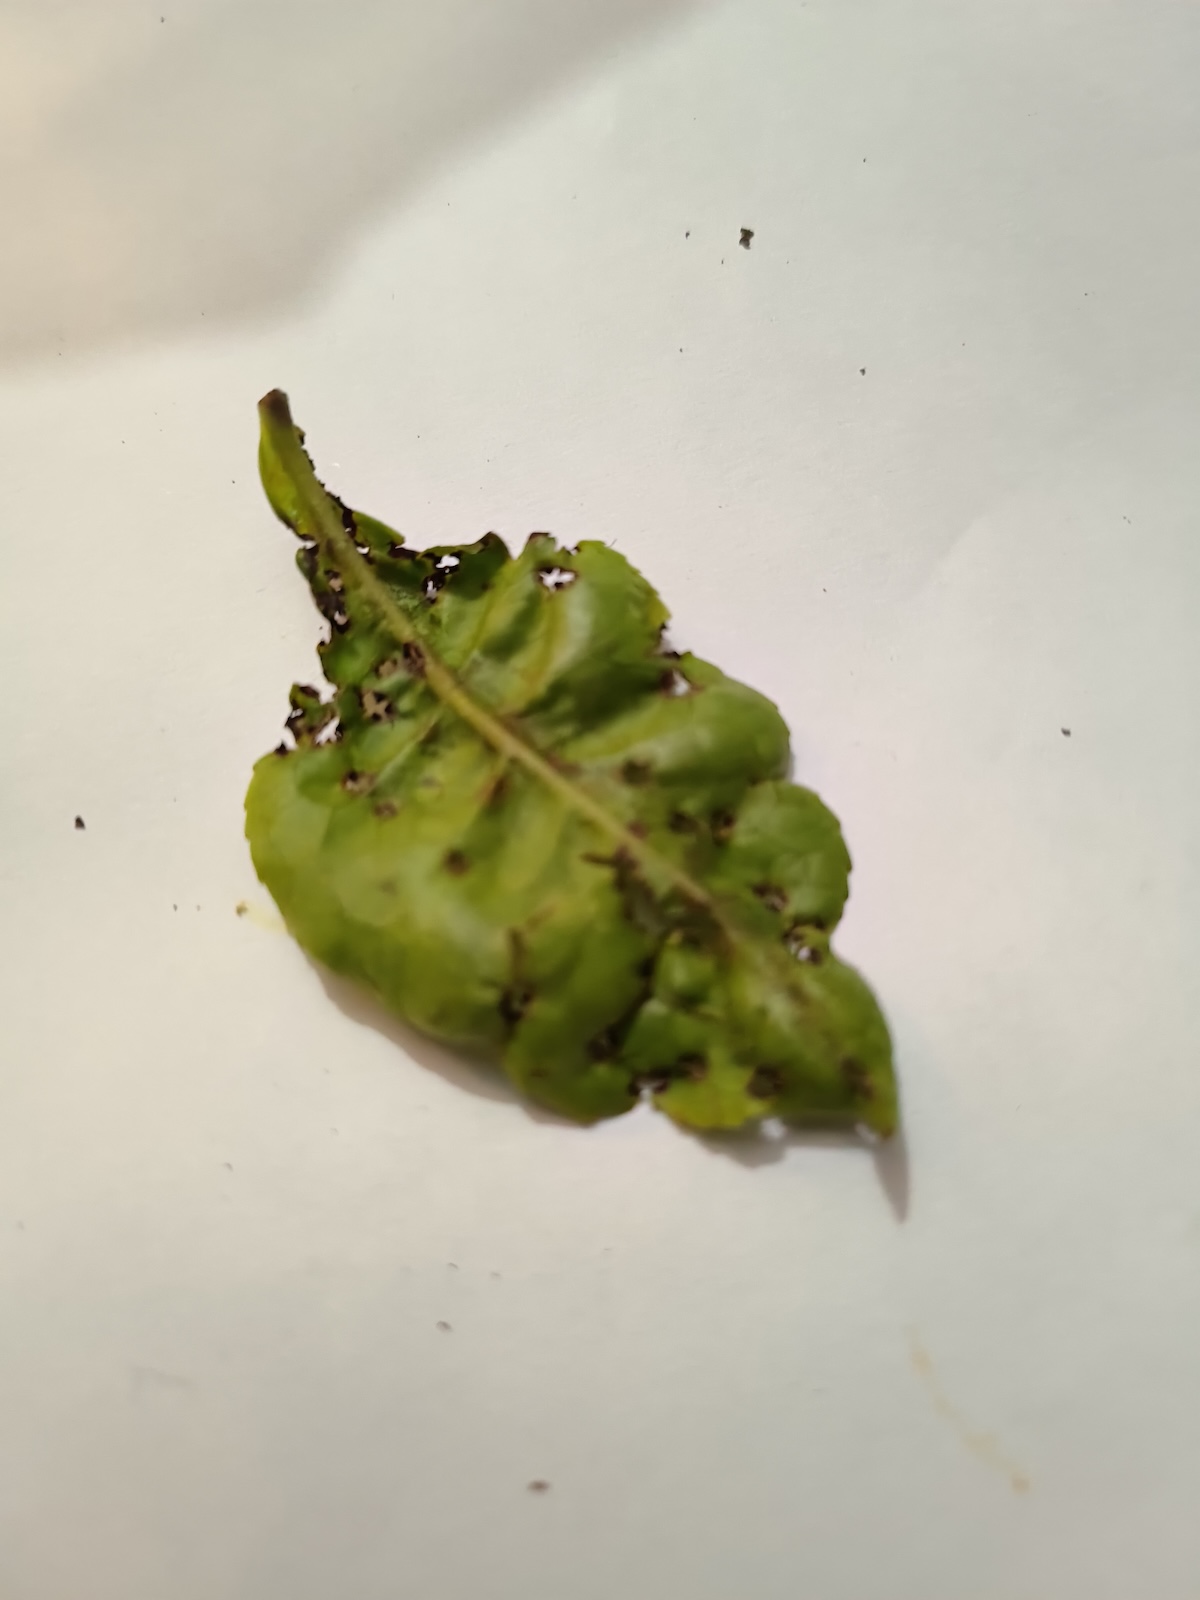
Label: Green mirid bug